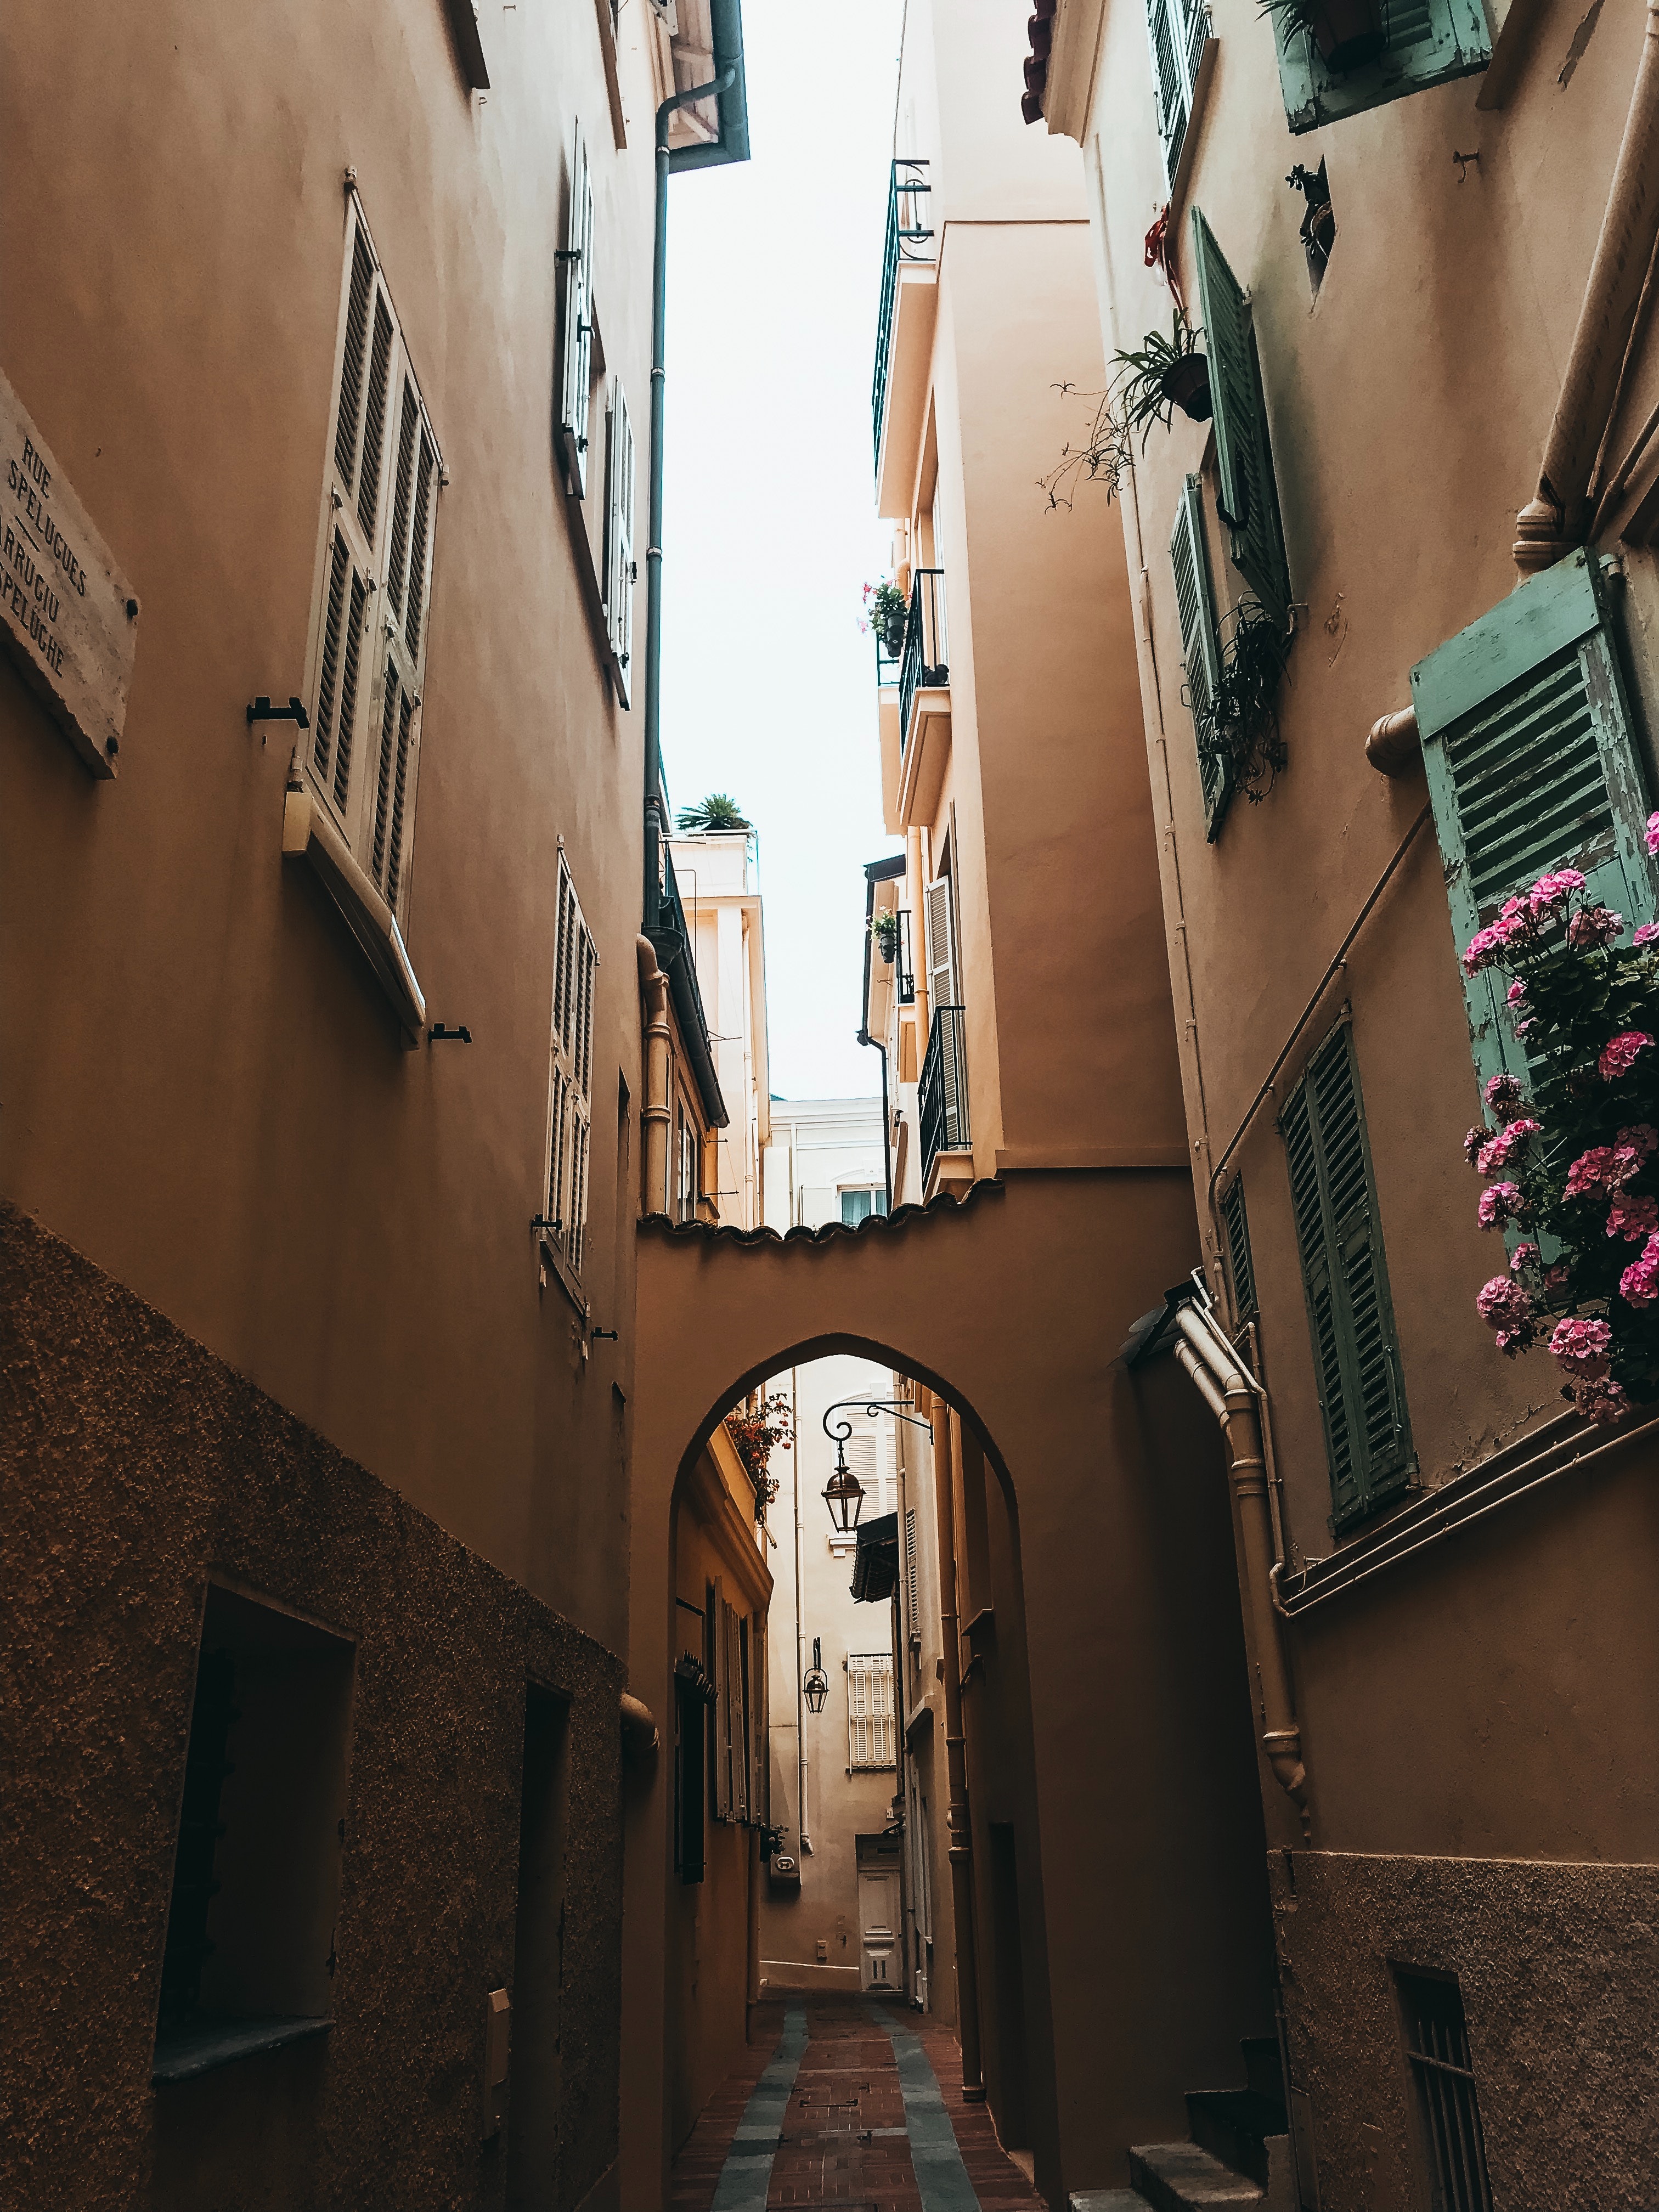
alley, street, town, neighbourhood, road, architecture, infrastructure, building, facade, arch, nonbuilding structure, city